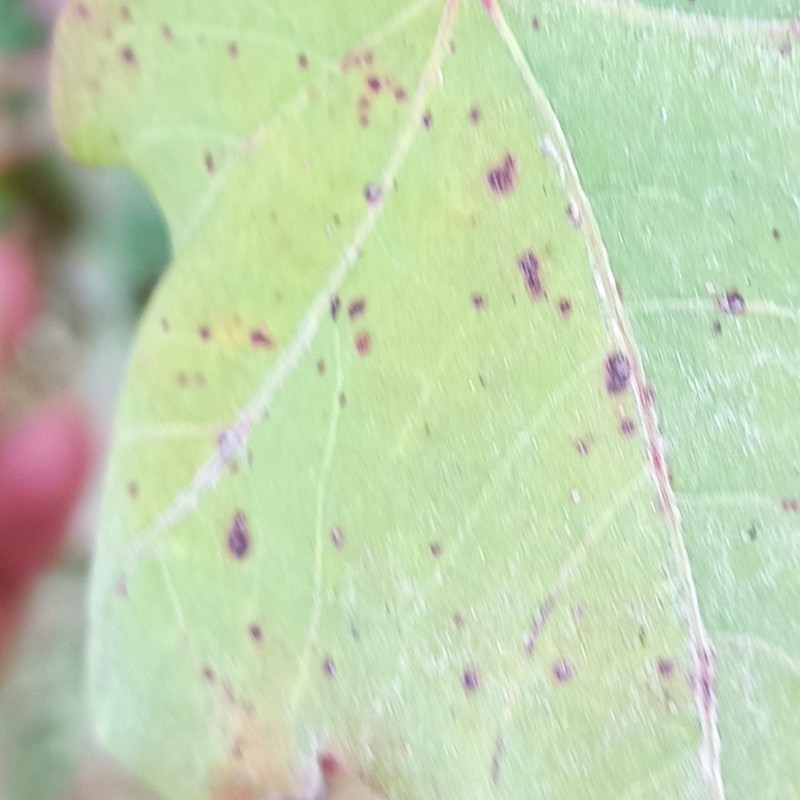
Label: Bacterial Blight